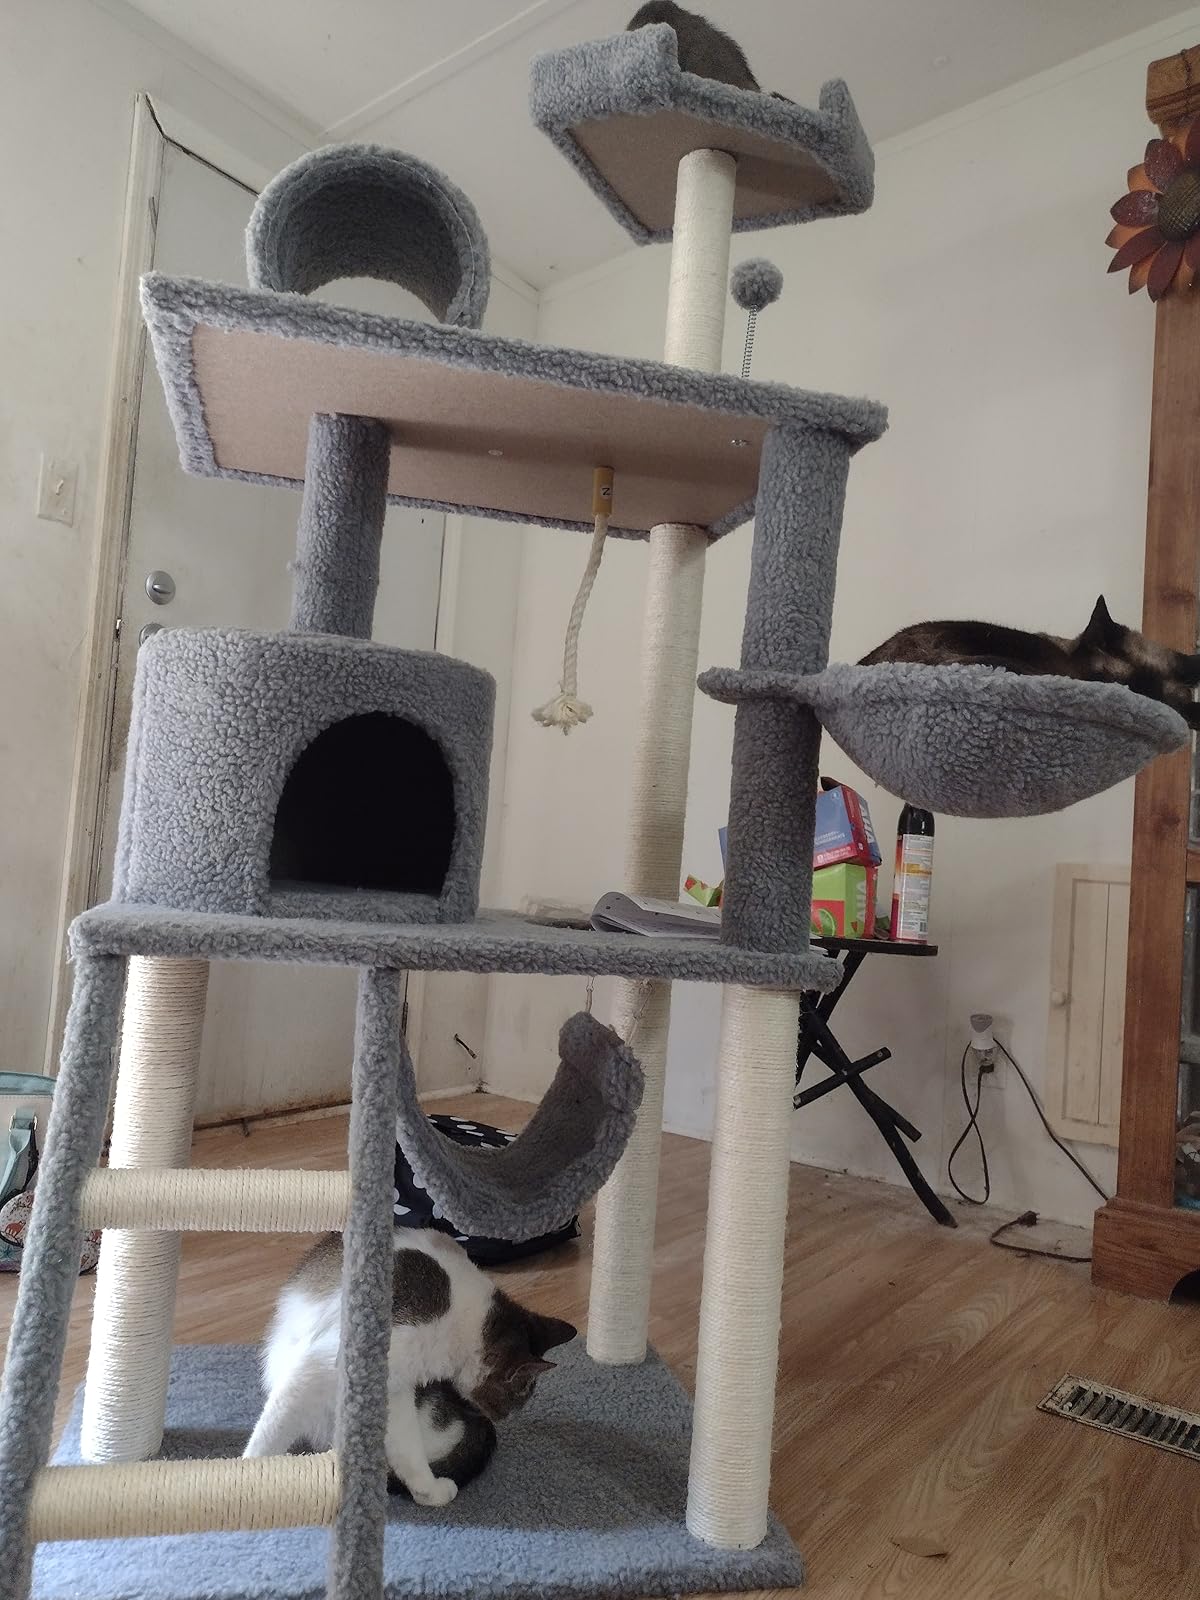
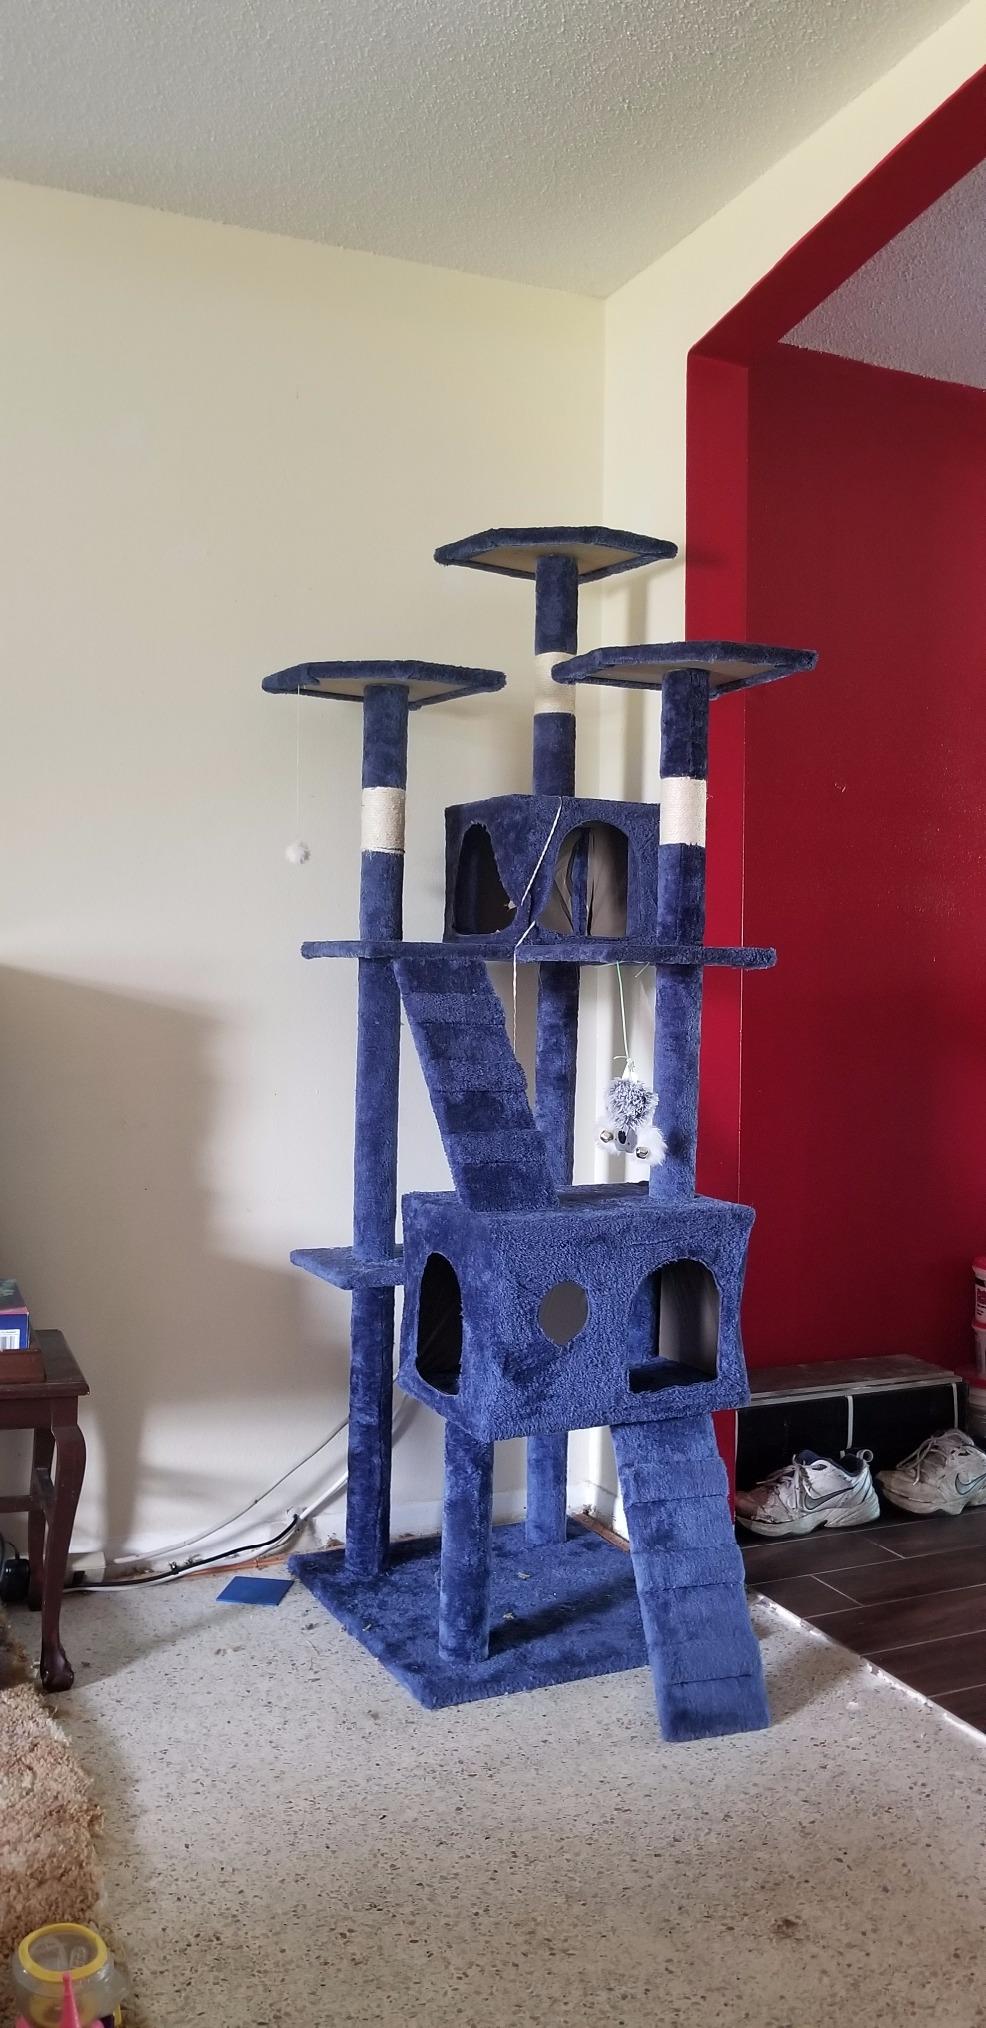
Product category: items_cat tree
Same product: no